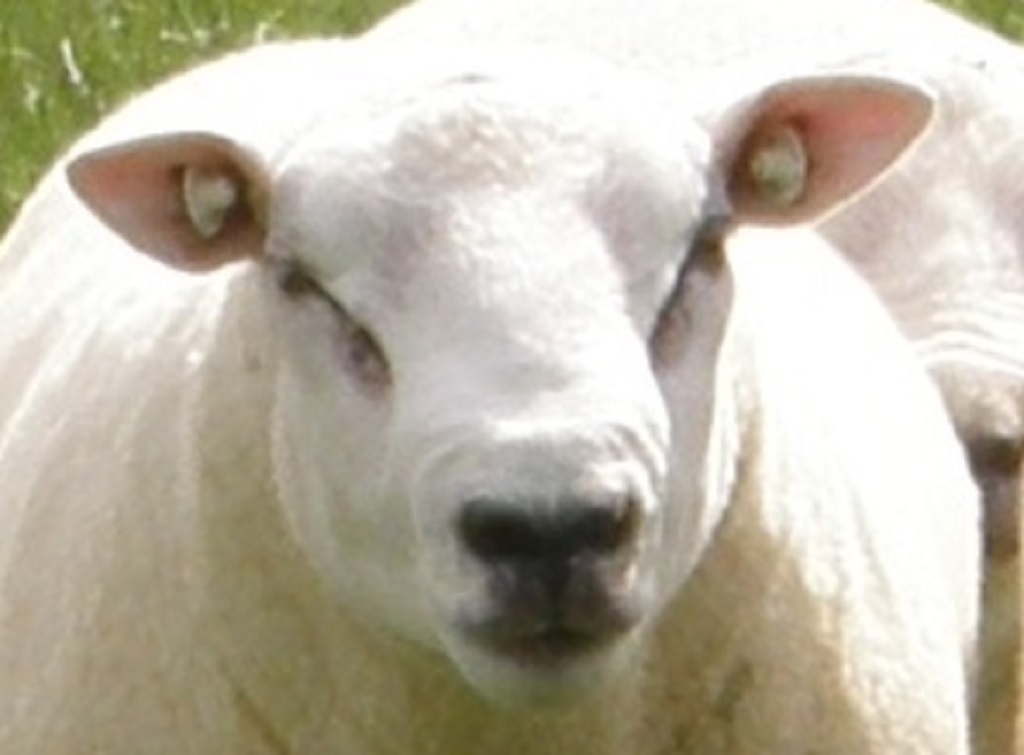
Label: no pain